Daniel Morgan Boone

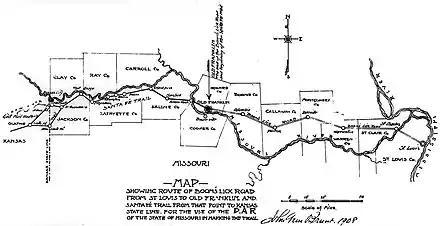
1908 Map of the Boon's Lick Trail across Missouri, and the continuation of the Boon's Lick route via the Santa Fe Trail.

At the behest of his father, Boone visited Missouri in 1797, arranged Spanish Land Grants for himself, his father, and other family members and settlers in the area near present-day Matson, Missouri. Along with his brother Nathan, he expanded the existing Native American trace into the Boon's Lick Road from the Boone settlement in eastern Missouri, along the Missouri River near present-day Matson, Missouri, to a salt spring in central Missouri. This became the primary road used by American settlers as they moved west into central Missouri - the only available road through this area until after the War of 1812. Starting in 1821, the Boon's Lick Road became the conduit from St Louis to the Santa Fe Trail, which ran 900 miles from Boon's Lick Country to Santa Fe, Mexico.